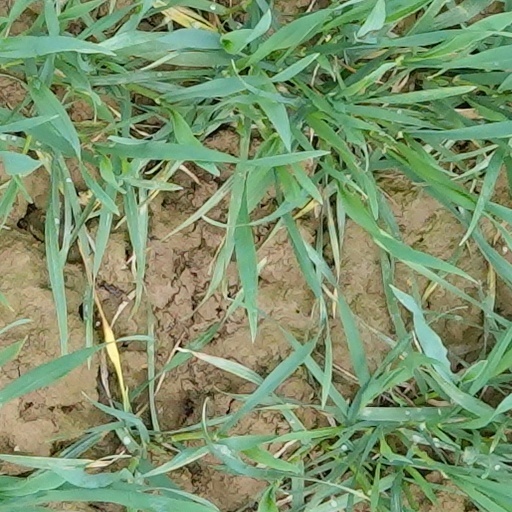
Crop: wheat